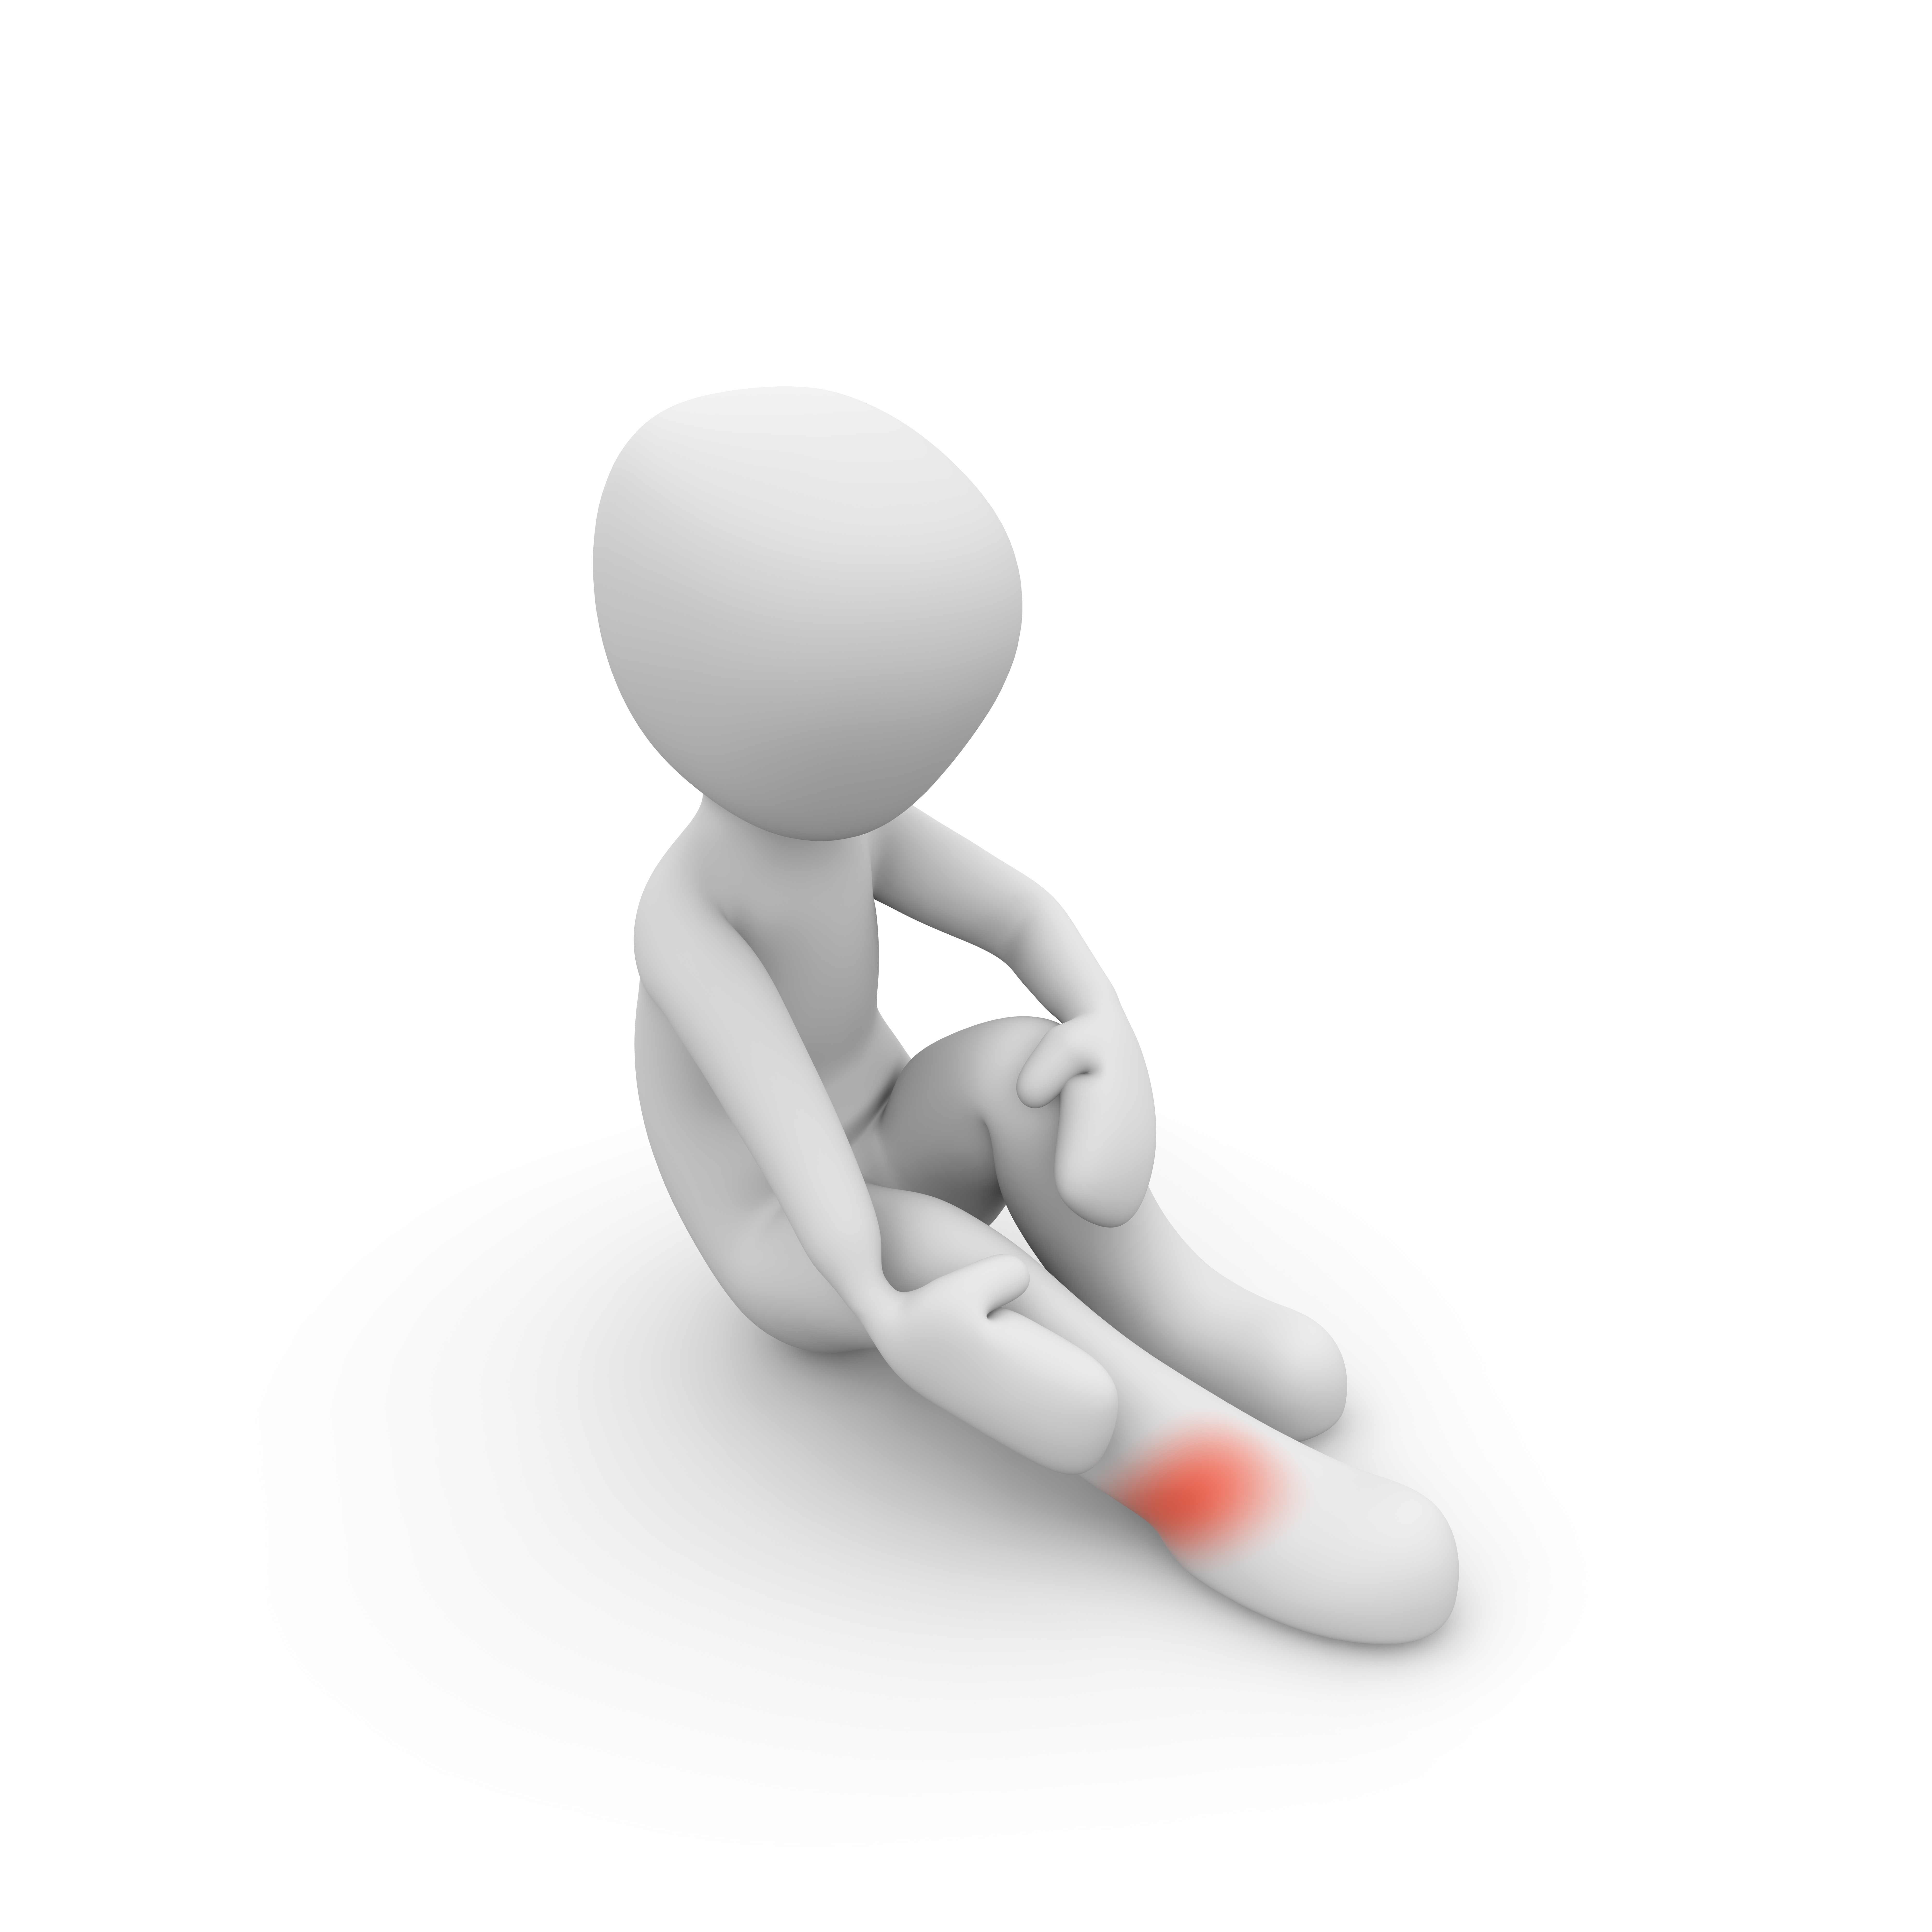
hand, finger, ear, healthy, arm, human body, pain, organ, problem, tooth, thumb, cartoon, ill, disease, sense, examine